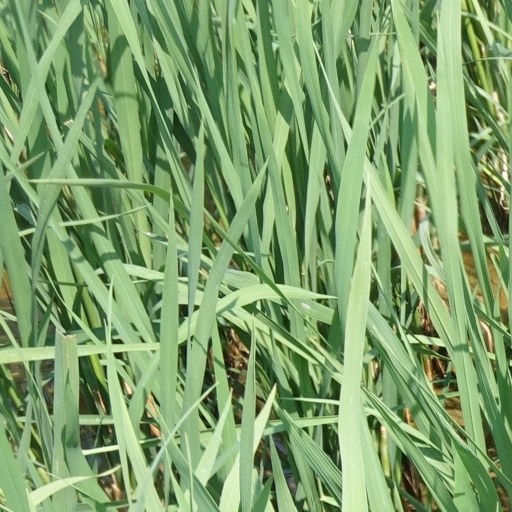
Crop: rice